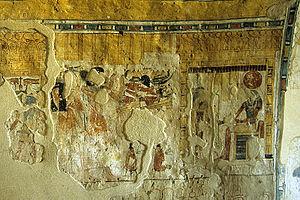
La tombe thébaine TT 13 est située à Dra Abou el-Naga, dans la nécropole thébaine, sur la rive ouest du Nil, face à Louxor en Égypte.